Vitaliy Savin

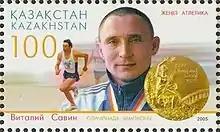
Savin on a 2005 stamp of Kazakhstan

Vitaliy Anatolyevich Savin (born 23 January 1966) is a former Soviet athlete from Kazakhstan and winner of the gold medal in 4 × 100 m relay at the 1988 Summer Olympics.